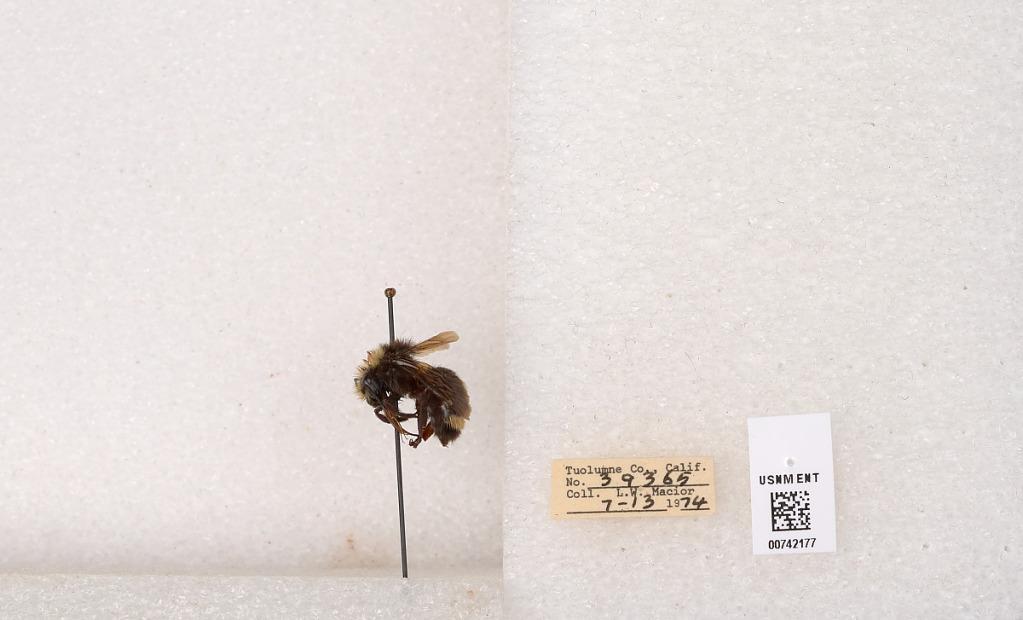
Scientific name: Bombus (Pyrobombus) vosnesenskii Radoszkowski
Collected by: L. Macior
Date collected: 1974-7-13
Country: United States
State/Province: California
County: Tuolumne
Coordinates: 37.9712, -120.228